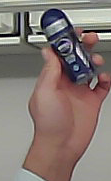
Product: nivea_rollon